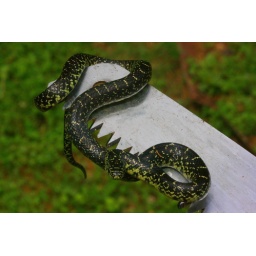
I think this is a black kingsnake, found him in the screen room in the back of the house